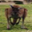
Label: kangaroo